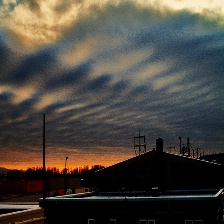
Cloud type: Altostratus